Everett M. Arnold

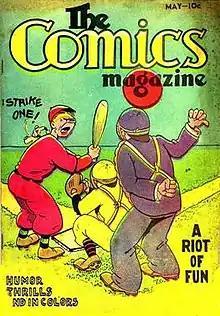
"The Comics Magazine" #1 (May 1936), one of the first comic books. Art by Vin Sullivan.

Growing up in Rhode Island, where his habit of talking in class earned him the admonishment "busybody" from teachers, and the subsequent nickname "Busy" from classmates, Everett M. Arnold graduated from Brown University with an economics degree in 1921, years later receiving the Brown Alumni Association's Brown Bear Award for service to his alma mater. He found work with the printing press manufacturer R. Hoe and Company, and later spent 12 years as the Eastern sales representative for New York City's Goss Printing Company. There he sold presses to Waterbury, Connecticut's Eastern Color Printing (future publisher of the first American comic book, "Famous Funnies" #1, May 1934), and to the McClure Syndicate in Baltimore, Maryland.